1st Medical Brigade

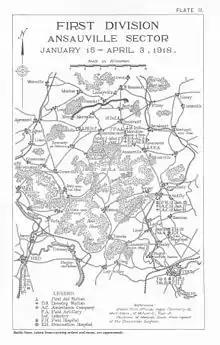
Map showing the location of medical units of the 1st Division, AEF, during Ansauville operations

The division surgeon's office, headquarters of the sanitary train, and headquarters of the train's field hospital and ambulance sections were at Menil-la-Tour.